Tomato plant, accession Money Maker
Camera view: tilt-top (135 deg); turntable rotation: 60 degrees
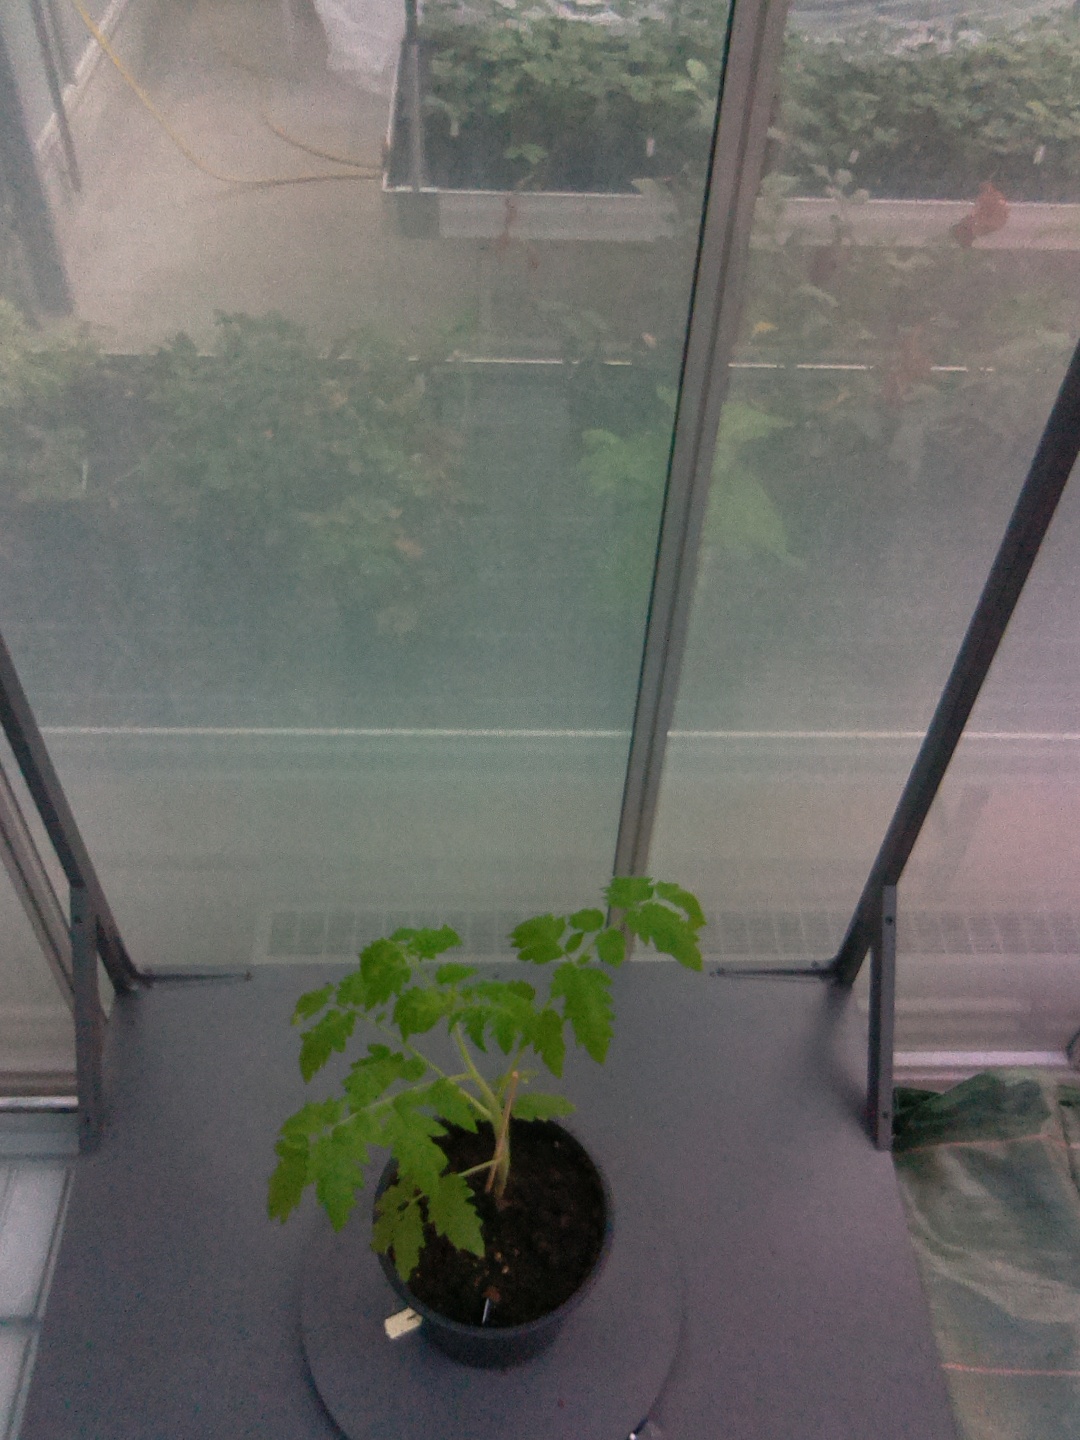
BBCH growth stage 13: 6 of true leaves visible